Museum for German History

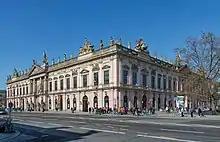
The Zeughaus.

On 20 October 1951 the seventh plenary of the Central Committee of the Socialist Unity Party of Germany (SED) called for the establishment of a museum of German history "to enlighten the population and especially young people". The historian Eduard Ullmann, scientific secretary of the Institute for Marxism-Leninism for the Central Committee of the SED, came up with the initial plans for its objects and displays. All team heads, heads of department, directors and deputy directors were to belong to the SED, whilst an academic council ensured that the displays were always based on the Marxist-Leninist view of history.